Hugh Lee Pattinson

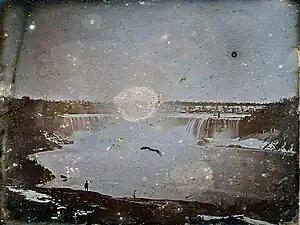
Pattinson's daguerreotype of the Niagara Falls, 1840

In about 1840, Pattinson travelled to Canada in the hope of setting up a mining business, stopping at the Niagara Falls long enough to make the earliest known photograph of the falls, a daguerreotype which survives (2009) in the collection of Newcastle University. It was once believed that the small figure standing silhouetted with a top hat was added by an engraver working from imagination as well as the daguerreotype as his source, but the figure is clearly present in the photograph. Because of the very long exposure required, of ten minutes or more, the figure is assumed by Canada's Niagara Parks agency to be Pattinson himself. The image is left-right inverted, and taken from the Canadian side. Pattinson made other photographs of the Horseshoe Falls as well as of Rome and Paris. These were then transferred to engravings to illustrate Noël Marie Paymal Lerebours' "Excursions Daguerriennes" (Paris, 1841–1864). Aside from being the first known photograph of the Falls, Pattinson's image is also the earliest known surviving photograph of any part of Canada, which wouldn't become a nation for another 27 years.